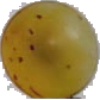
Label: Grape White 3